Guards of the North

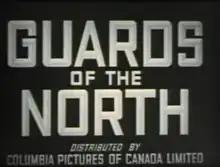
Opening title

Guards of the North is a 10-minute 1941 Canadian documentary film, made by the National Film Board of Canada (NFB) as part of the wartime "Canada Carries On" series. The film, directed by Raymond Spottiswoode, documented the defences of Iceland during the Second World War. The film's French version title is "Avant-garde du Nord".